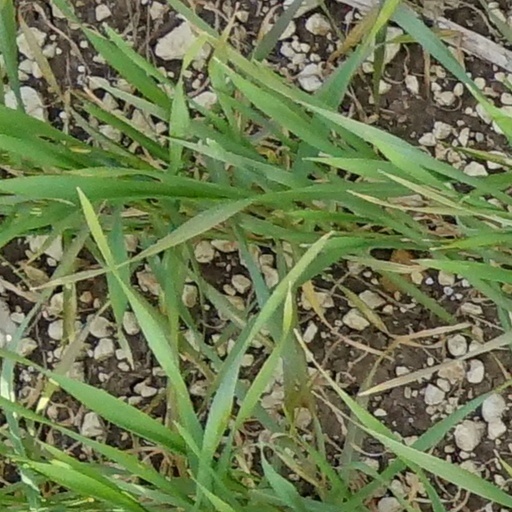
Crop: wheat